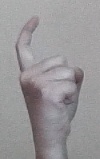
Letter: ra